Yeomen of the Guard

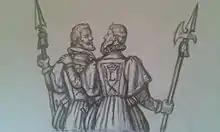
French Gardes Écossaises, from a 1610 drawing.

Hewerdine proposes that Henry VII may have copied the Scots bodyguard of the French king. In 1445, Charles VII of France had established two companies of Scots: one contained 100 men-at-arms; the second contains 104 archers designated as personal bodyguards. These Scottish archers were being recognized for their service and loyalty to the French crown. Part of the royal retinue and used for ceremonial purposes, they wore richly decorated and embroidered jackets displaying the royal badges. They were armed with swords and halberds.